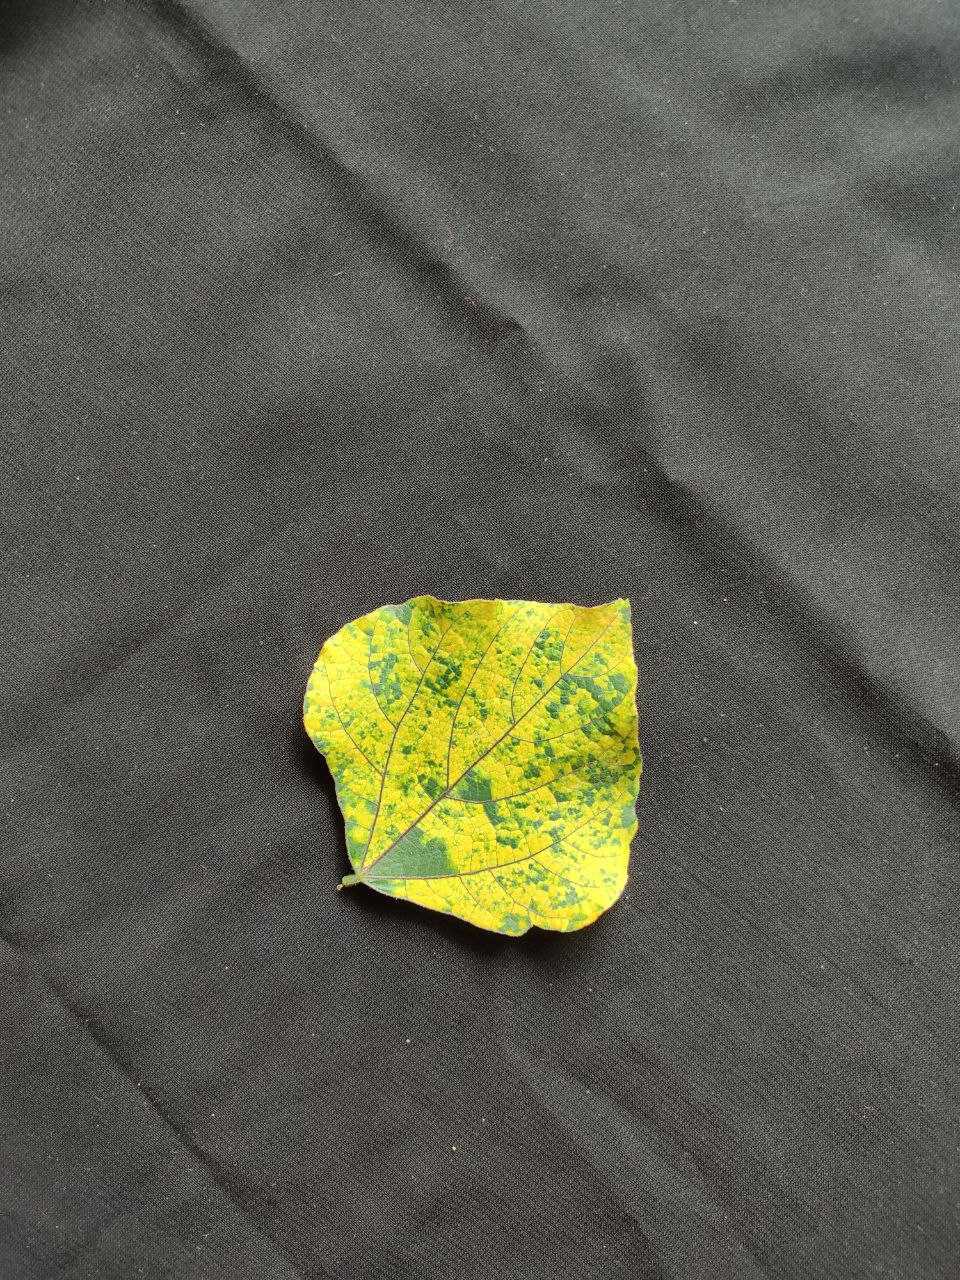
Crop: bean
Leaf condition: Mosaic Virus